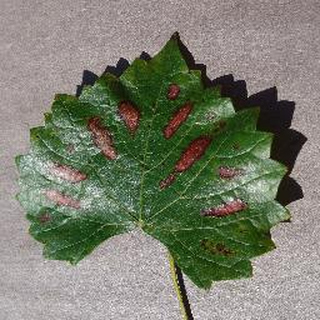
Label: grape_esca_black_measles